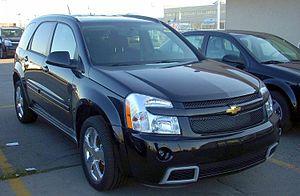
Super Sport, ou SS, est une option offerte par Chevrolet sur plusieurs de ses véhicules depuis 1961. Les modèles les plus connus arborant le badge SS sont la Camaro, la Chevelle, l’El Camino, l’Impala et la Nova. Lors de son introduction en 1961, l’option SS n’était qu’une option offrant une apparence plus sportive pour les véhicules. Cependant, en 1966, les Super Sport ont commencé à offrir des moteurs plus puissants, en plus de garder le côté esthétique. Tous les modèles SS sont équipés d’une badge arborant les lettres SS ou les mots Super Sports pour les plus vieux modèles. Jusqu’en 1994, les versions SS n’étaient disponibles que sur des véhicules à deux portes, mais depuis ce temps, l’option est disponible sur une grande gamme de véhicule, passant des berlines quatre portes aux pick-ups et aux véhicules utilitaires sports.